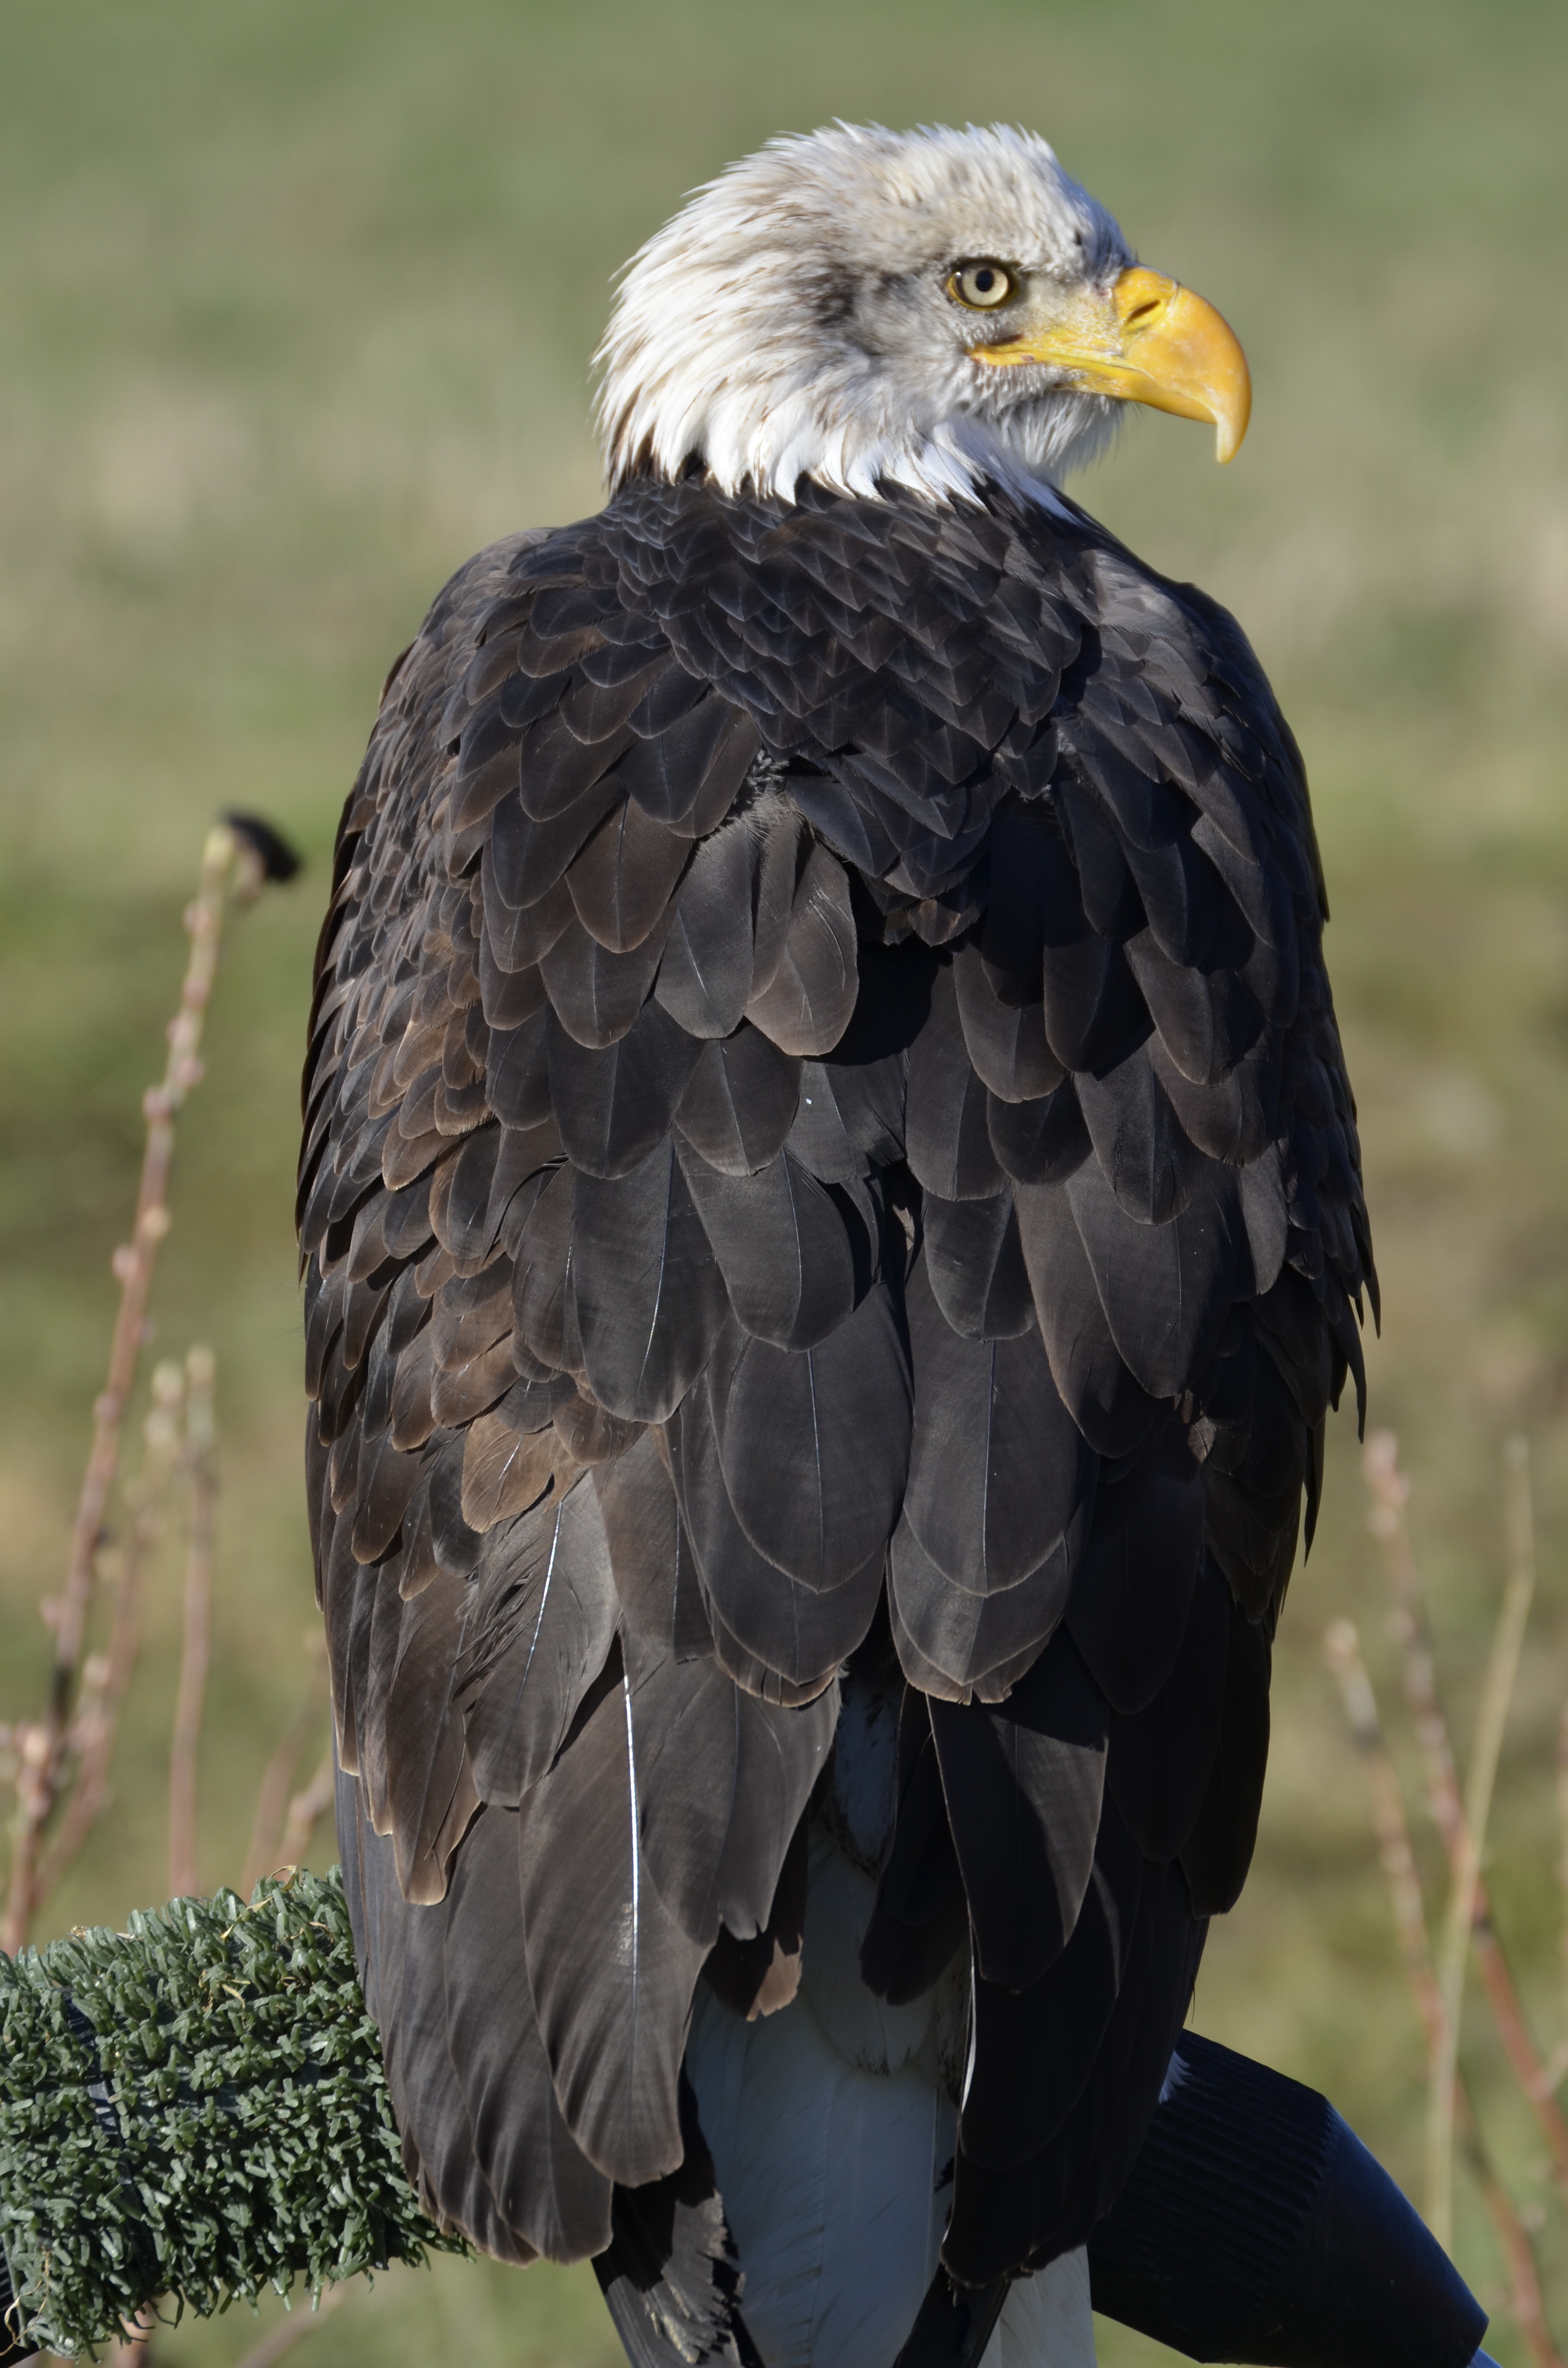
nature, bird, wing, fly, wildlife, portrait, beak, eagle, hawk, feather, fauna, raptor, bird of prey, bald eagle, wild animal, vertebrate, bill, falkner, animal portrait, adler, white tailed eagle, golden eagle, accipitriformes